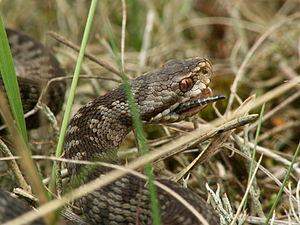
Vipera berus, la Vipère péliade, est une espèce de serpent venimeux de la famille des Viperidae à distribution paléarctique.
La combe du Grand Prieur est un site naturel classé situé dans la commune de Châtillon-sur-Seine dans le département de la Côte-d'Or en France.